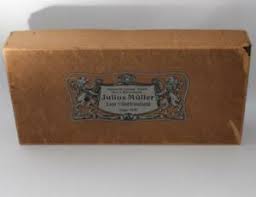
Waste category: cardboard